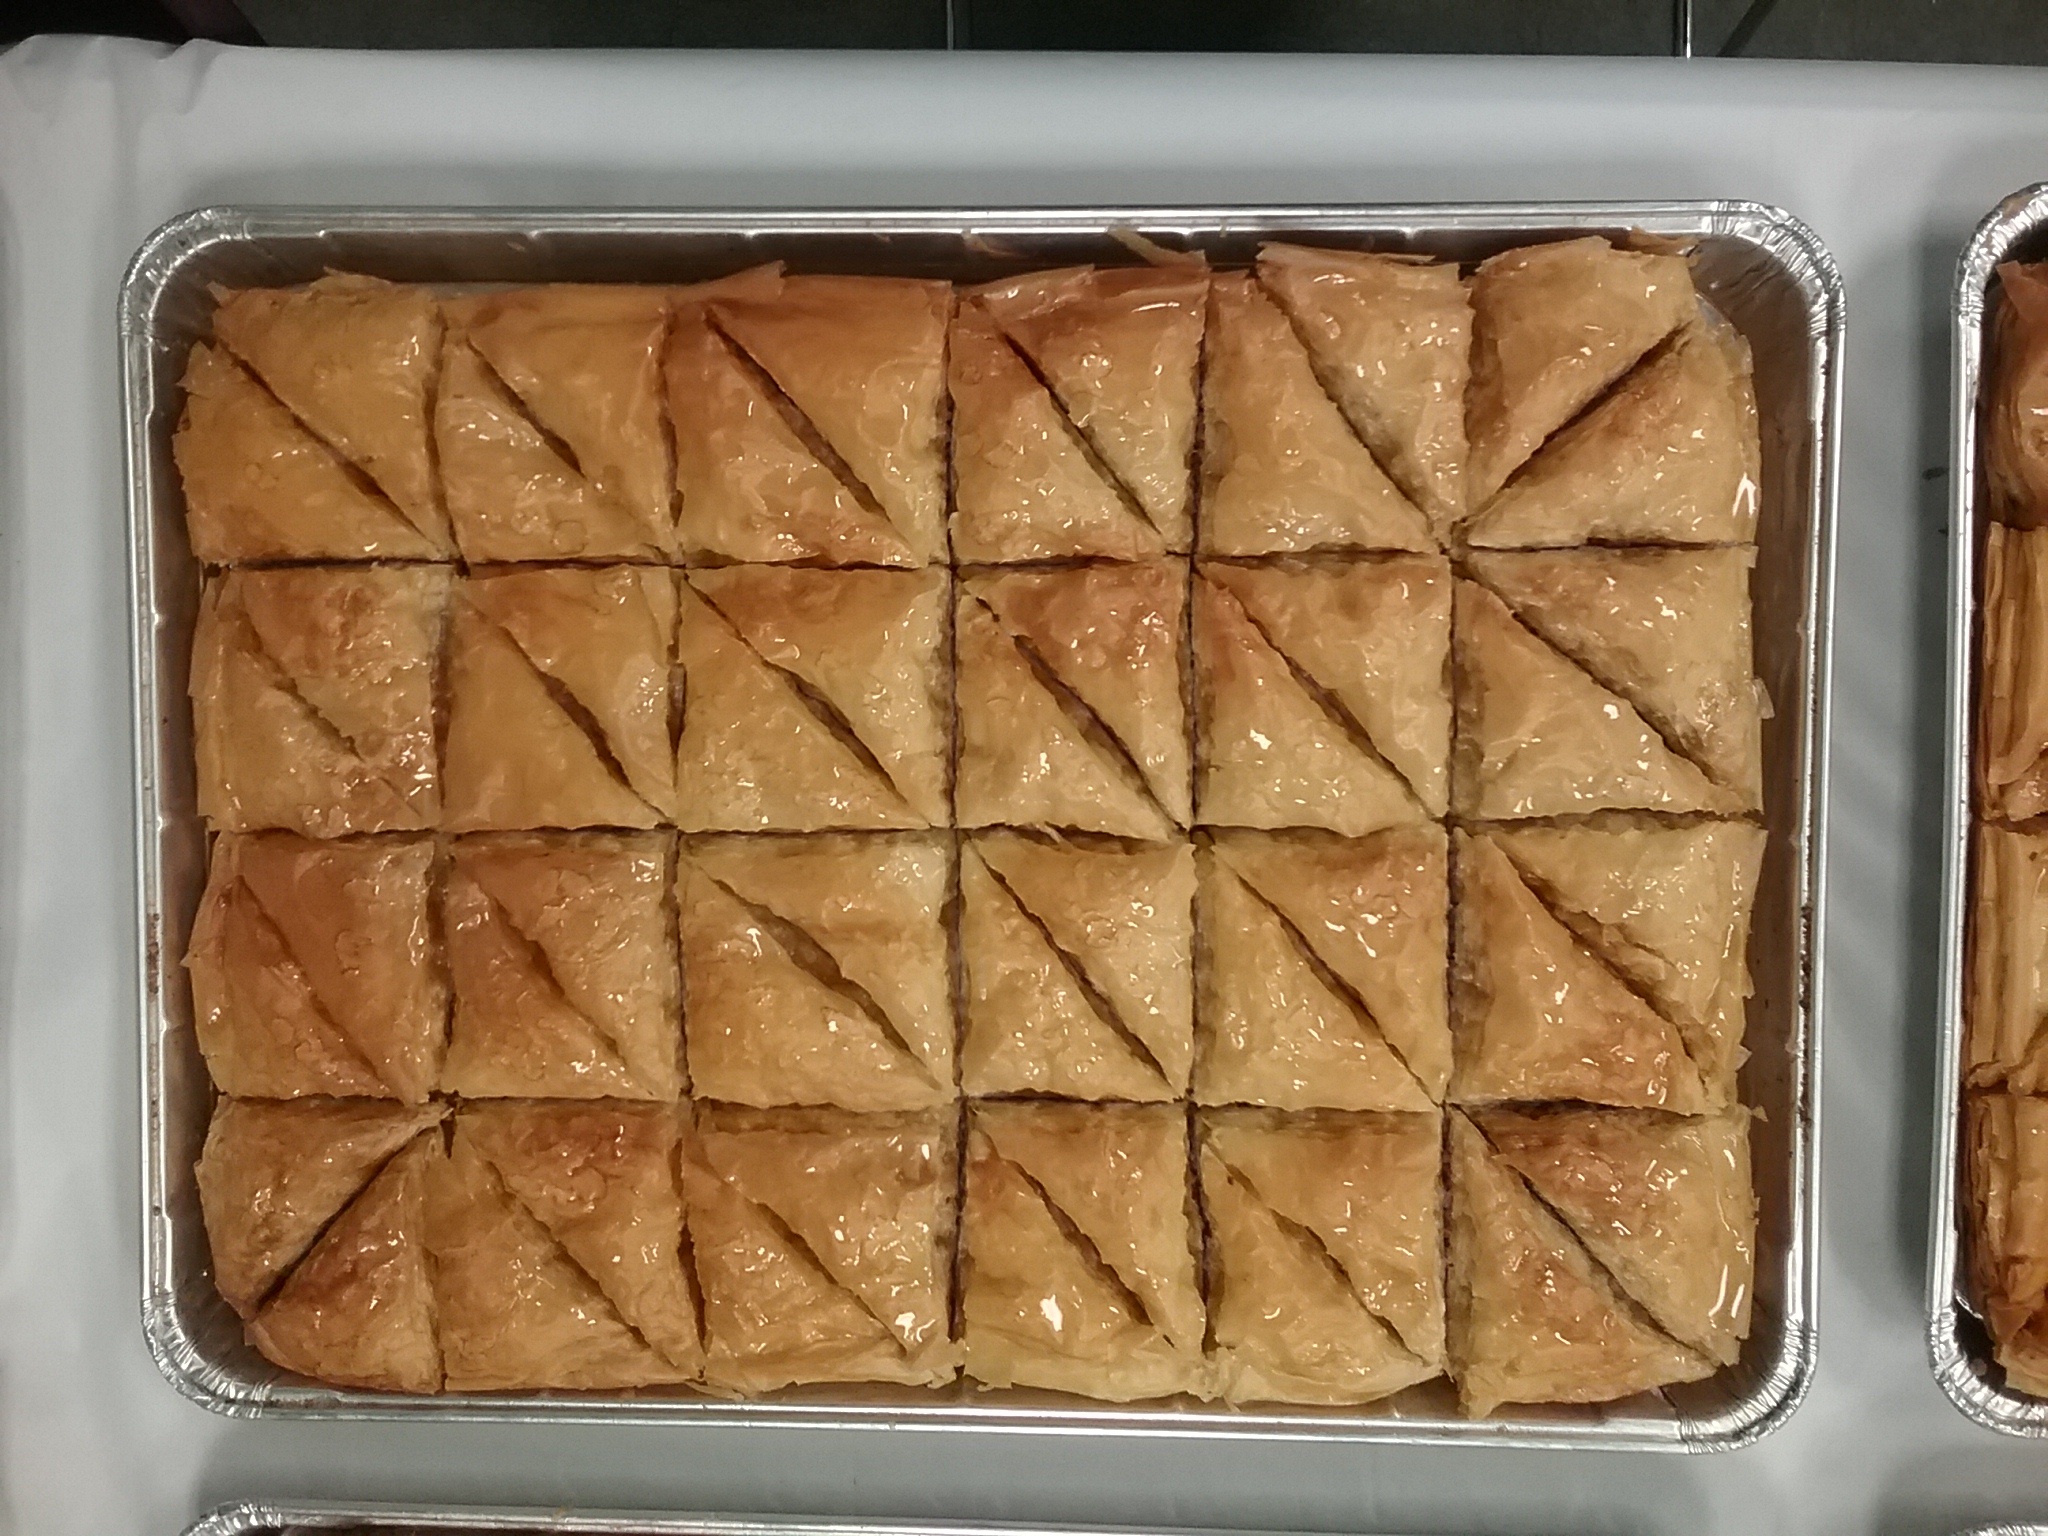
dish, meal, food, produce, breakfast, baking, dessert, cuisine, baked goods, flavor, baklava, baklawa, greek walnut pastry, chocolate brownie